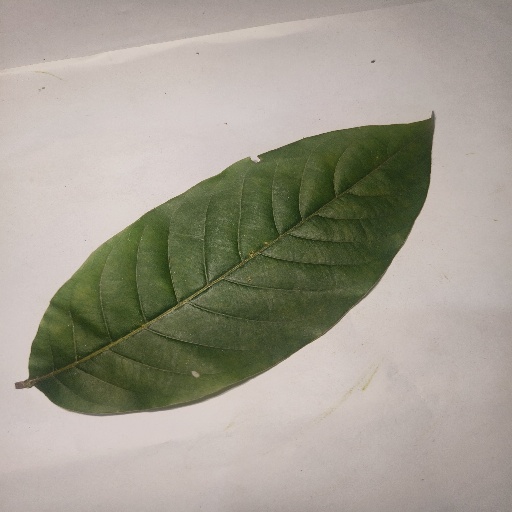
Species: HariTaki
Leaf condition: Healthy Leaf